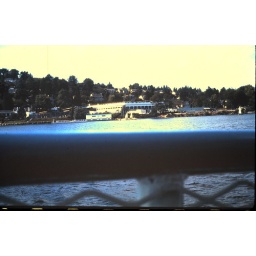
boat cruise in puget sound &amp;amp; lake washington